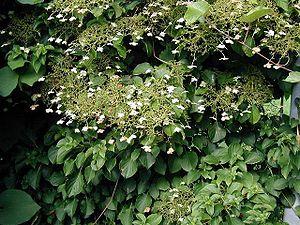
Hydrangea anomala est une espèce du genre Hydrangea originaire d'Asie tropicale. Il est parfois confondu avec Hydrangea petiolaris Siebold & Zucc, un autre hortensia grimpant, originaire d'Asie orientale tempérée.